Welsh cuisine

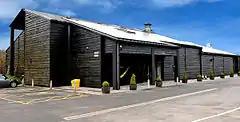
The Penderyn Distillery

Home produced wine did not become a feature of Welsh cuisine until the 1970s, when modern vineyards began to be planted in south Wales. By 2005 Wales had 20 vineyards, producing annually 100,000 bottles of primarily white wines. According to the Wine Standards Board, by September 2015, there were 22 operational vineyards in Wales.